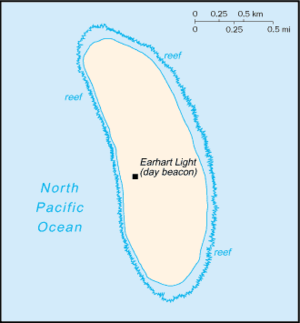
Howland-øen
Kort over Howland-øen
Howland-øen tilhører "USA's ydre småøer". Sammen med Baker Island kendes den som Baker-Howland-øerne, da de kun ligger ca. 100 km fra hinanden. Howland-øen har tilhørt USA siden 5. februar 1857.